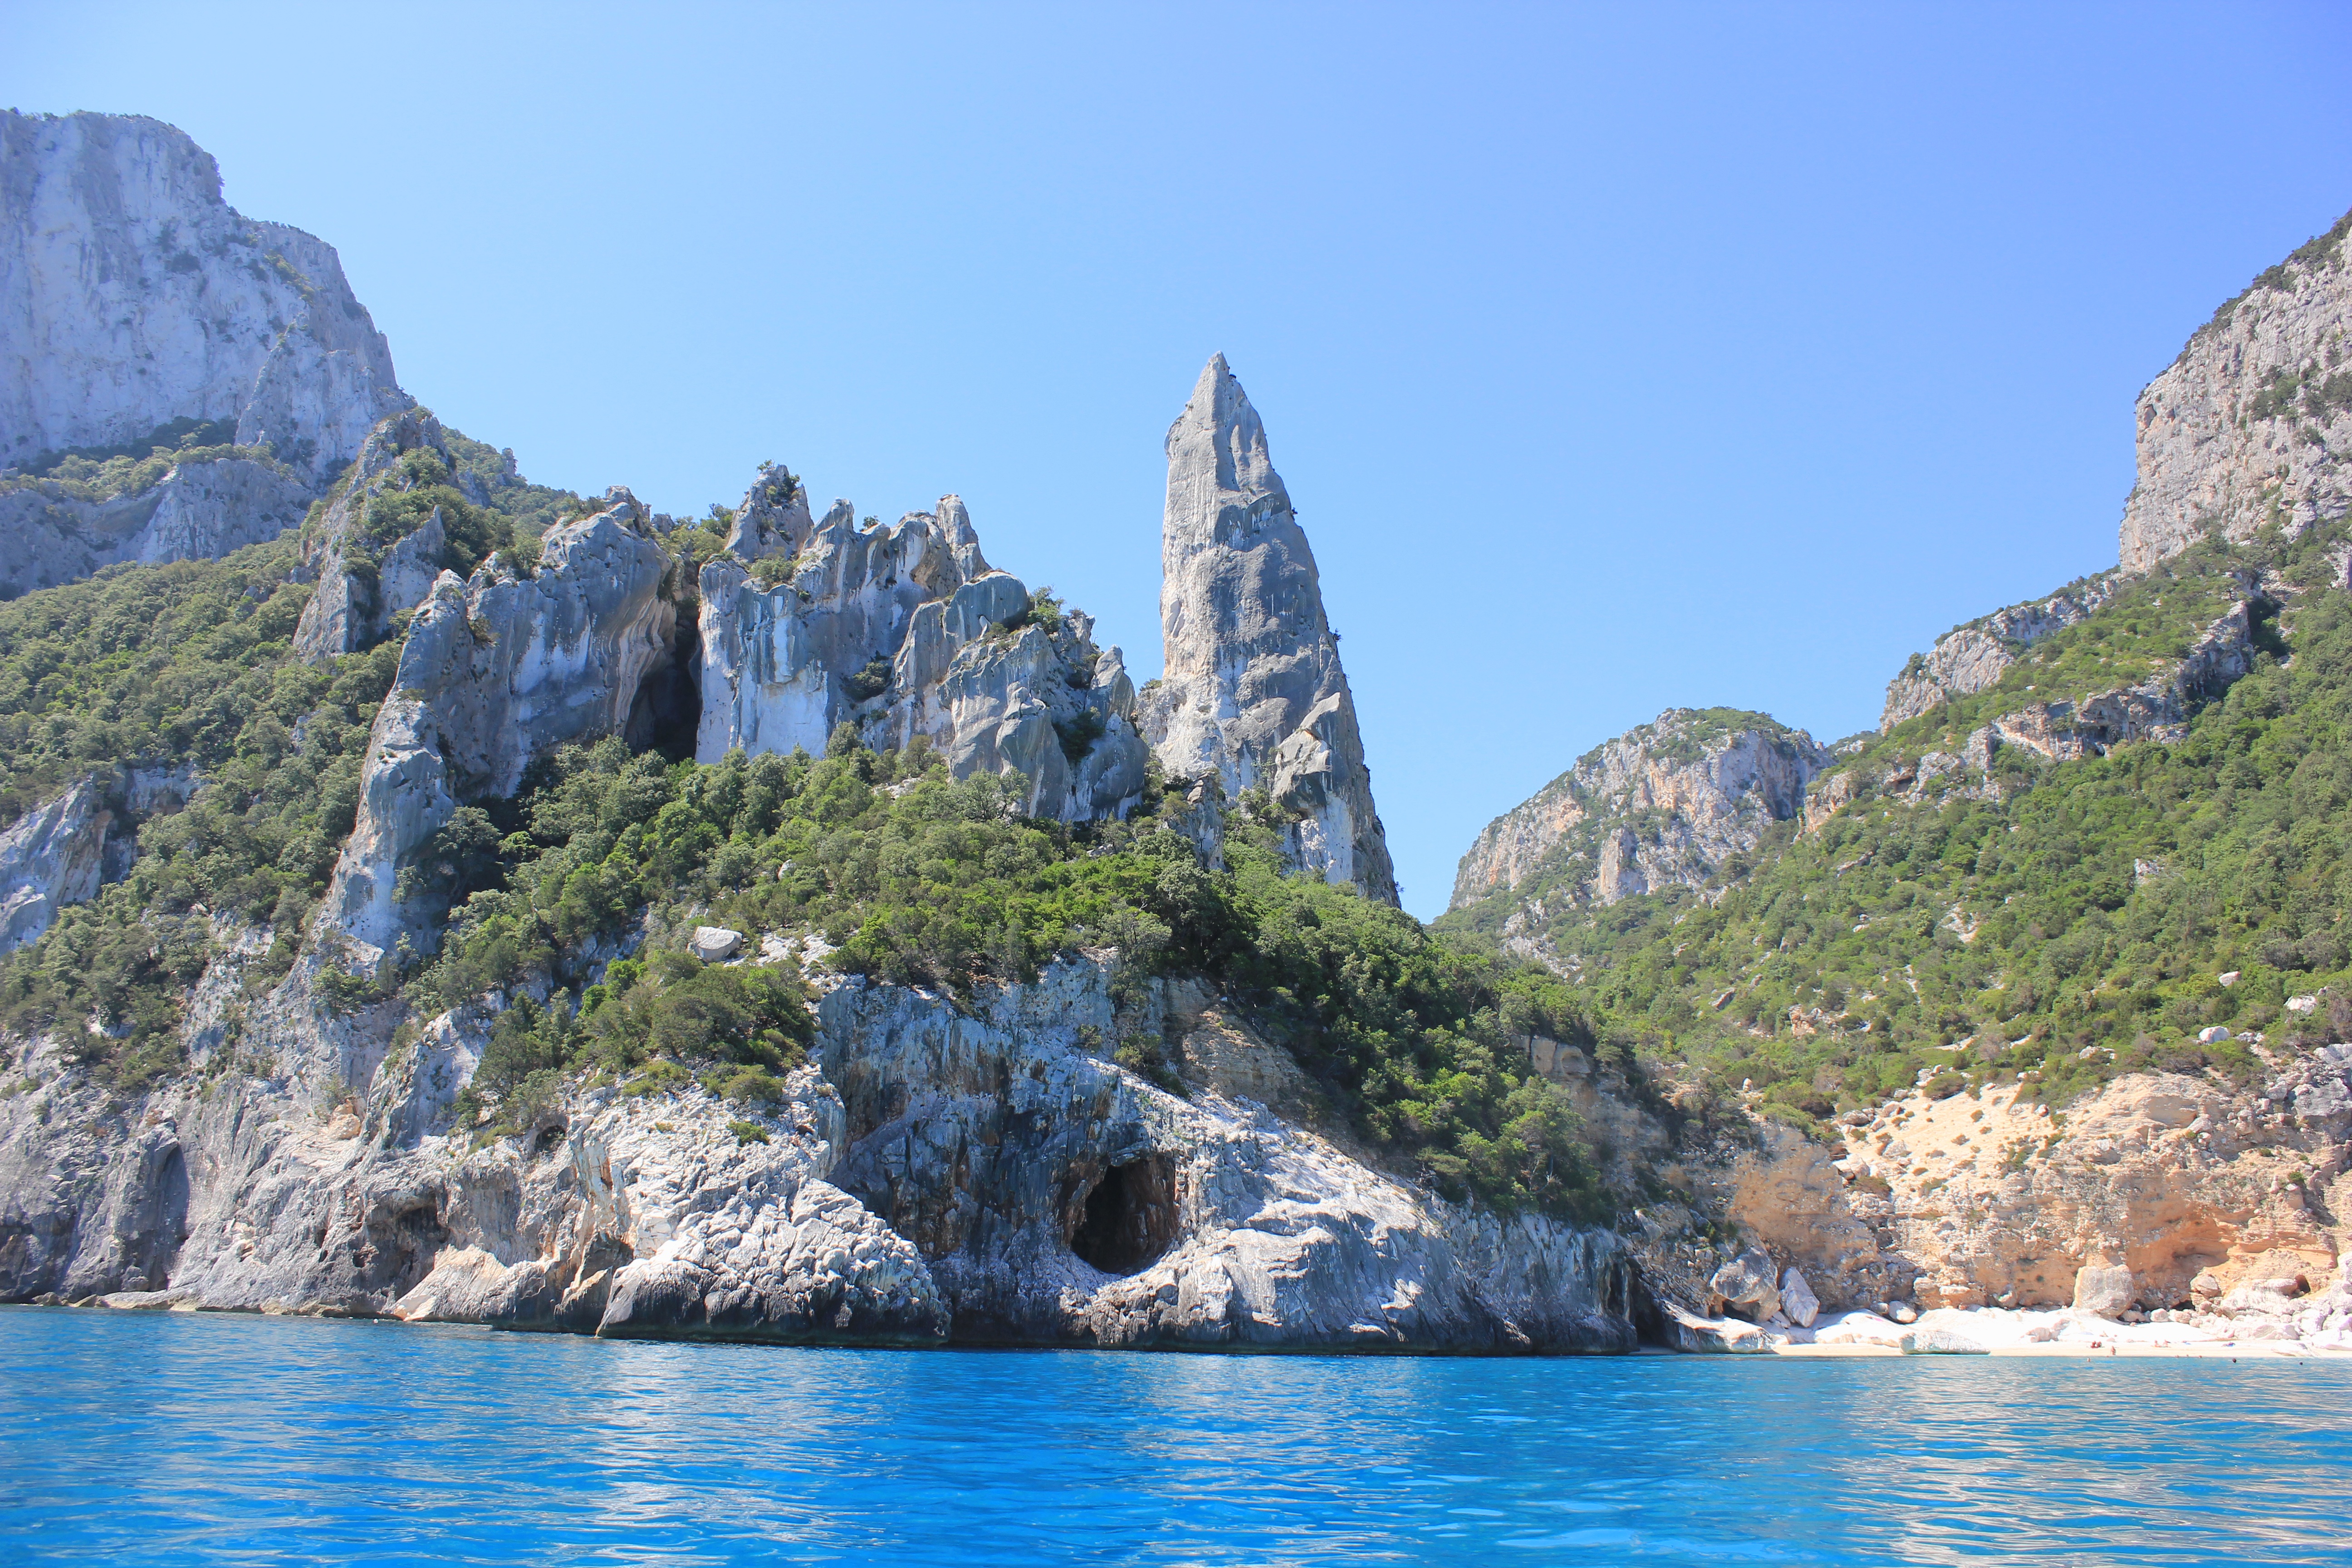
beach, sea, coast, water, nature, rock, mountain, sky, mountain range, summer, vacation, travel, cliff, boot, mediterranean, paradise, holiday, bay, island, romantic, italy, blue, fjord, terrain, national park, turquoise, booked, cape, sardinia, landform, cala goloritze, east sardinia, geographical feature, glacial landform